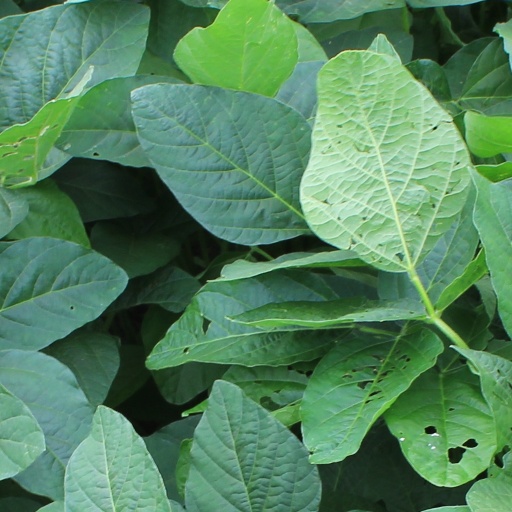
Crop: soybean